Jung Min-cheul

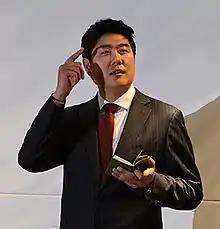
Jung Min-Chul, 2015

Jung Min-cheul (born March 28, 1972) is a South Korean former professional baseball pitcher and coach, who is currently the General Manager of the Hanwha Eagles. He played 16 seasons in the KBO League for the Binggrae/Hanwha Eagles, and two seasons in Nippon Professional Baseball for the Yomiuri Giants. He is second all-time in the KBO League in wins and fourth in career strikeouts. Jung won at least ten games for eight straight seasons, from 1992 through 1999.